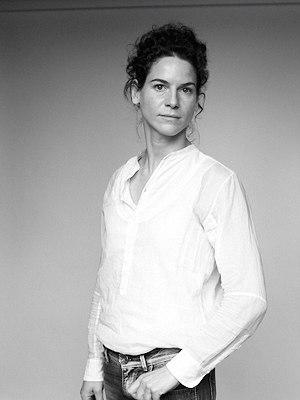
Bibiana Beglau, née à Brunswick, en Basse-Saxe, le 16 juillet 1971, est une actrice allemande.